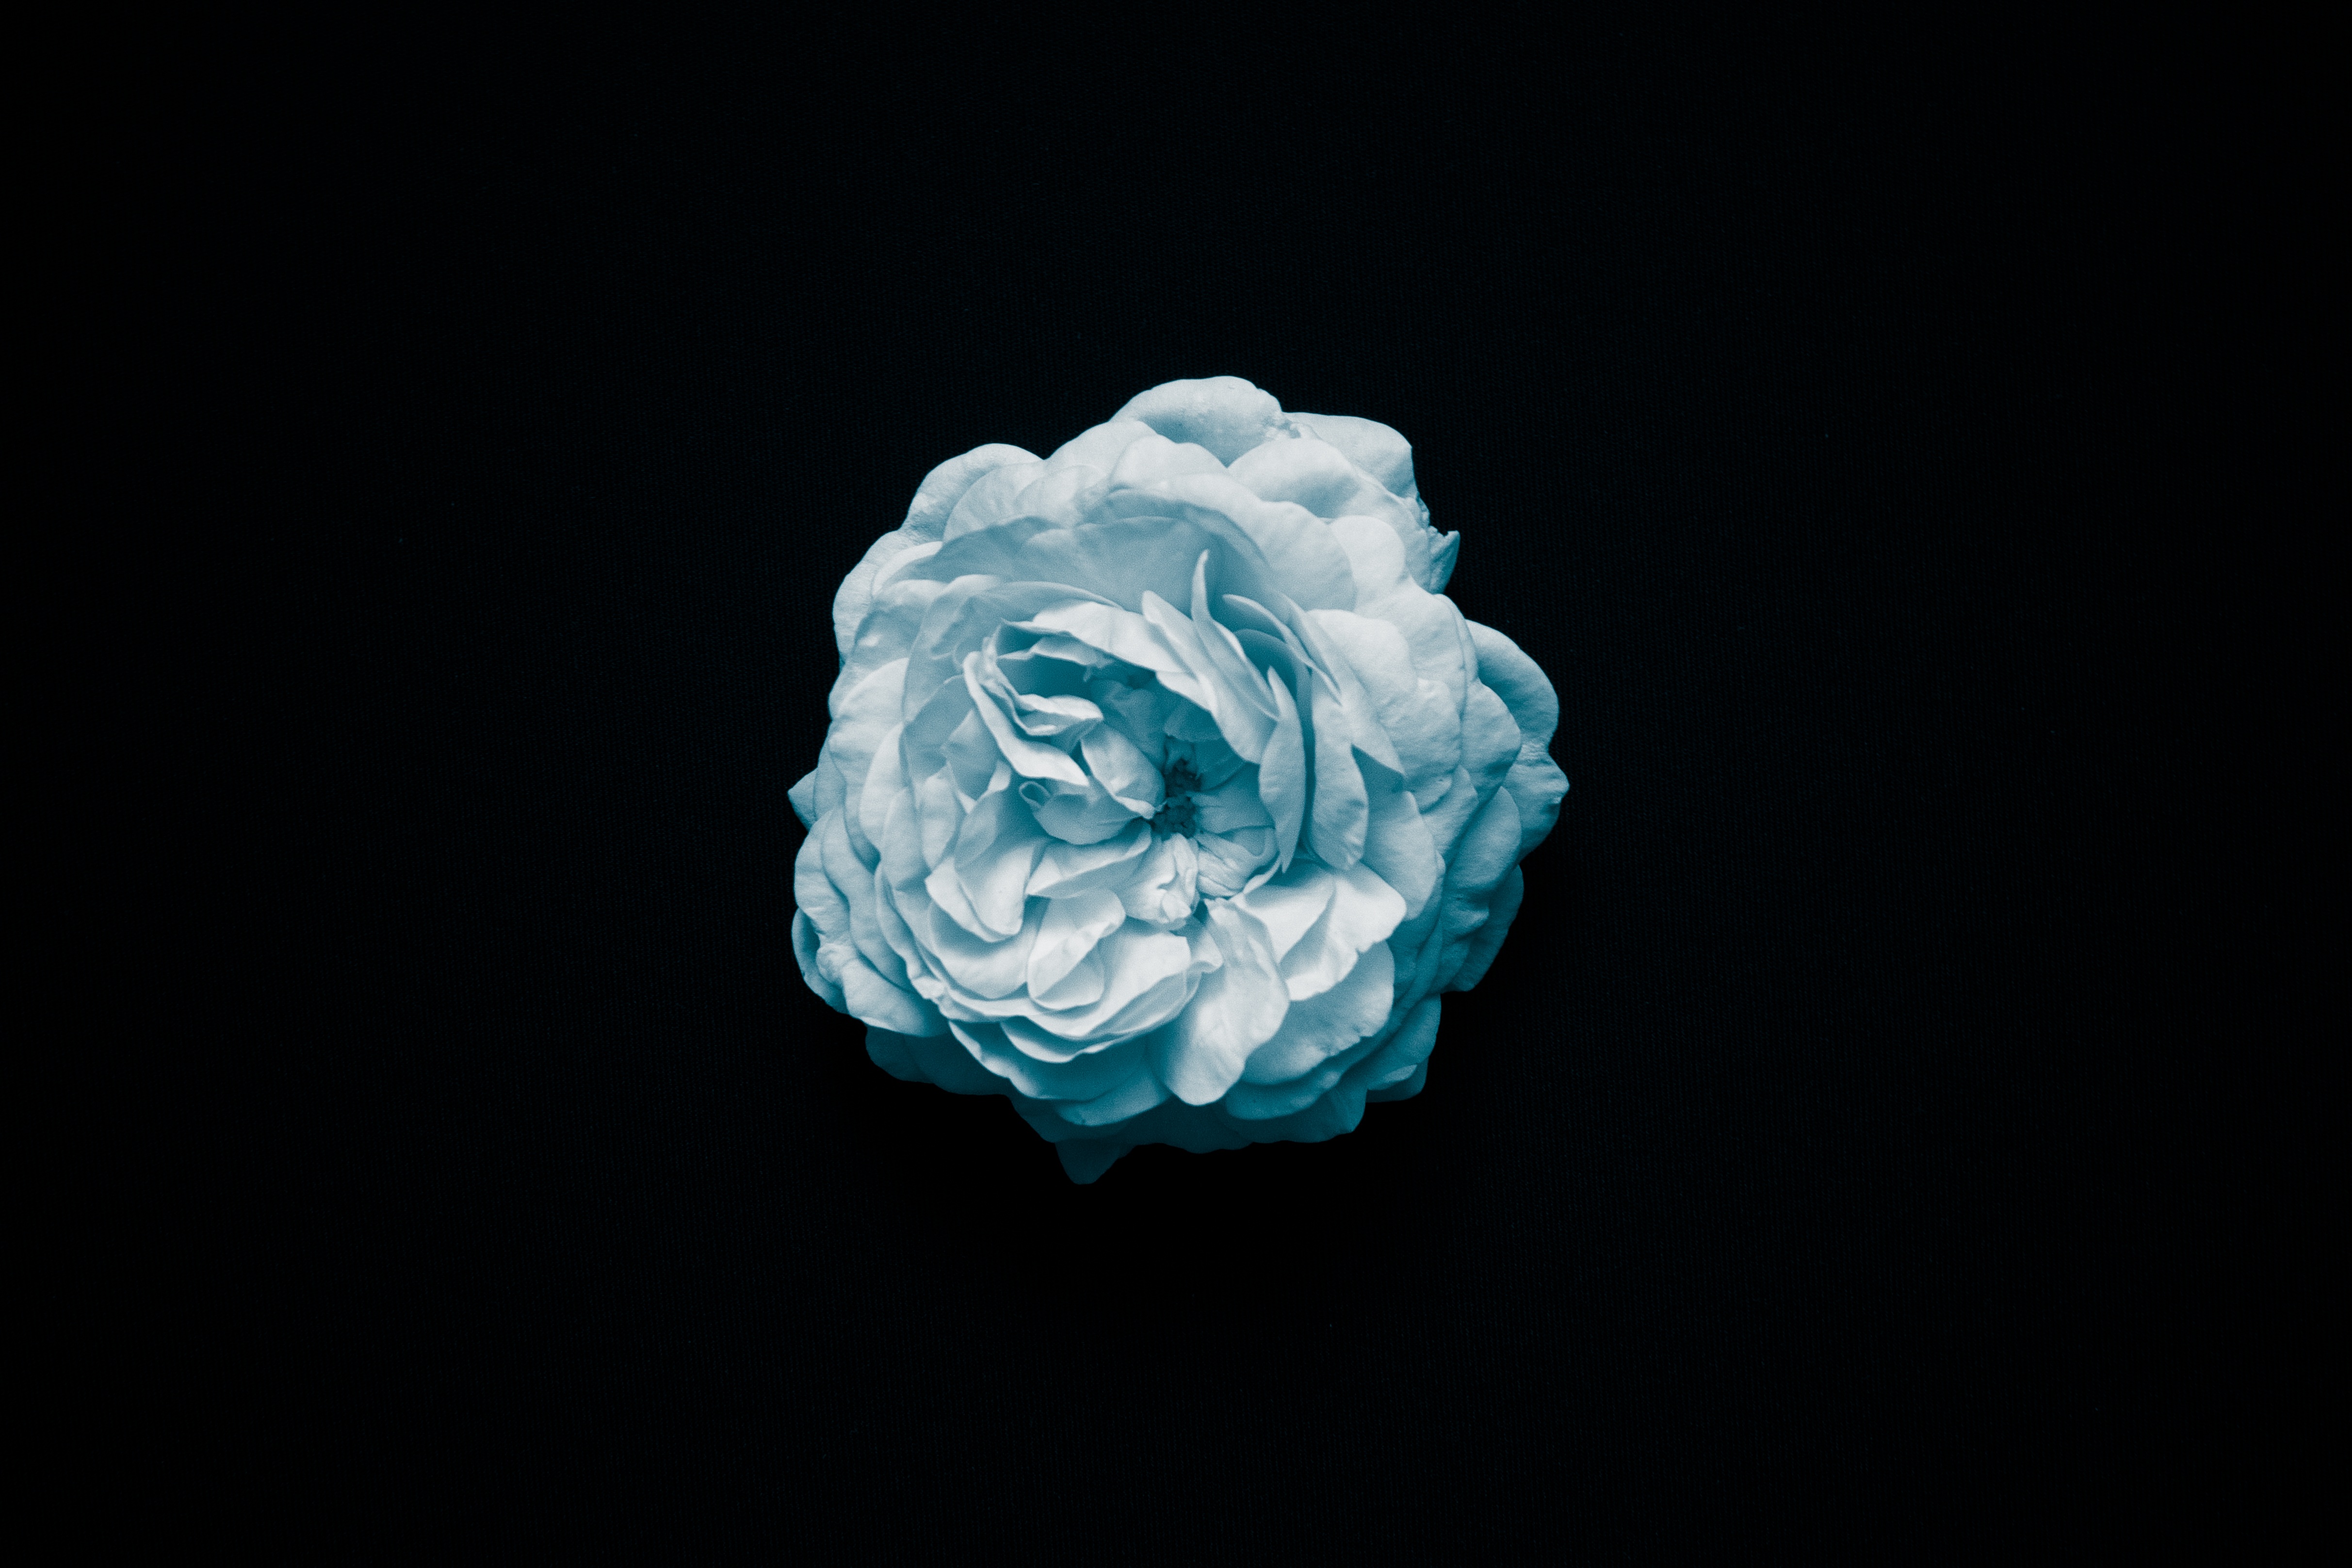
white, flower, blue, plant, petal, macro photography, land plant, organ, fashion accessory, flowering plant, rose, jewellery